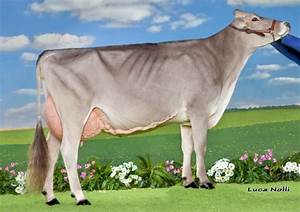
Label: cow